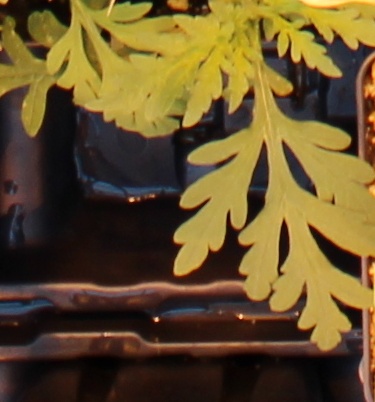
Label: Ragweed